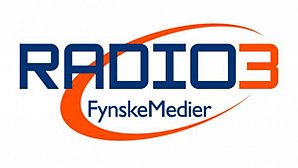
Radio 3
Radio 3 Fynske Medier logo
Radio 3 Fynske Medier
Radio 3 var en af de største kommercielle radiostationer på Fyn. Stationen, der var i æteren fra 1998 til 2012, sendte nyheder, underholdning og musik døgnet rundt.